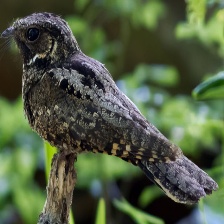
Species: EASTERN WIP POOR WILL
Scientific name: ANTROSTOMUS VOCIFERUS